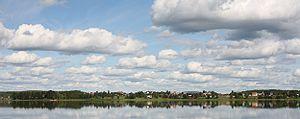
Kalixälven est un fleuve du nord de la Suède, un des plus longs du pays.